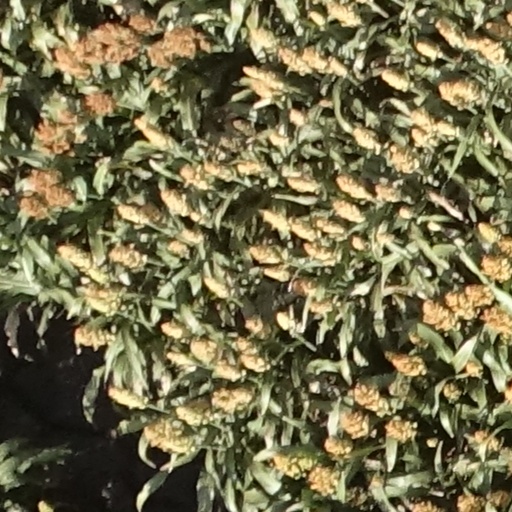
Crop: sorghum